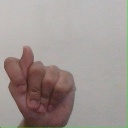
अक्षर: ट